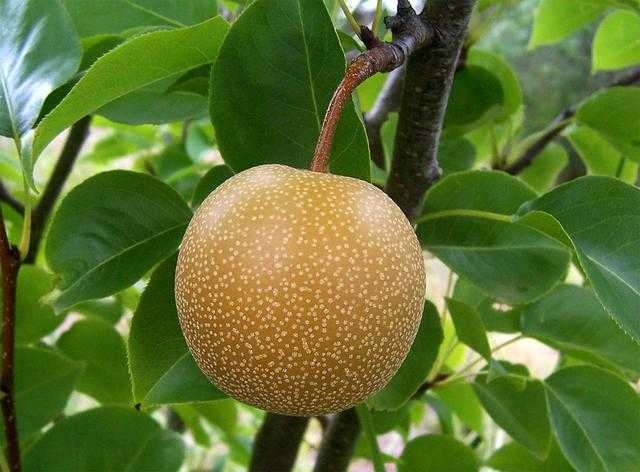
Label: Pear